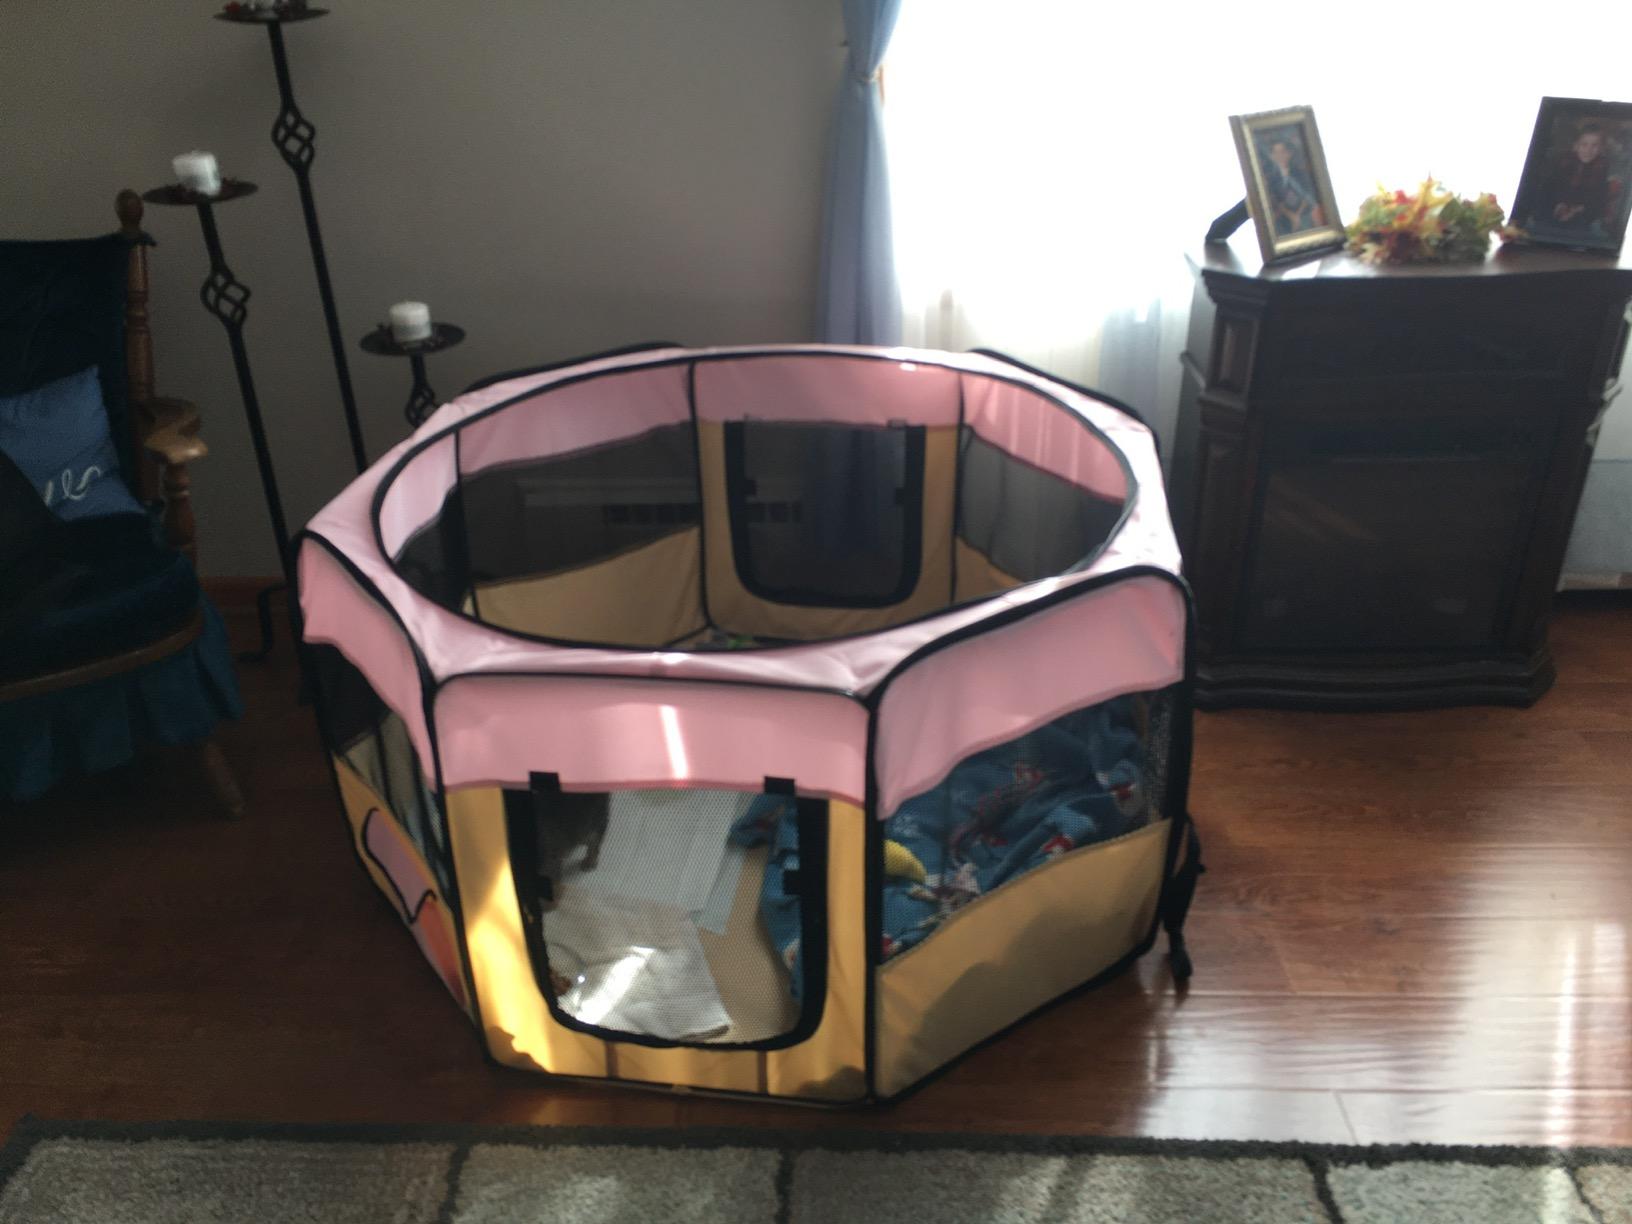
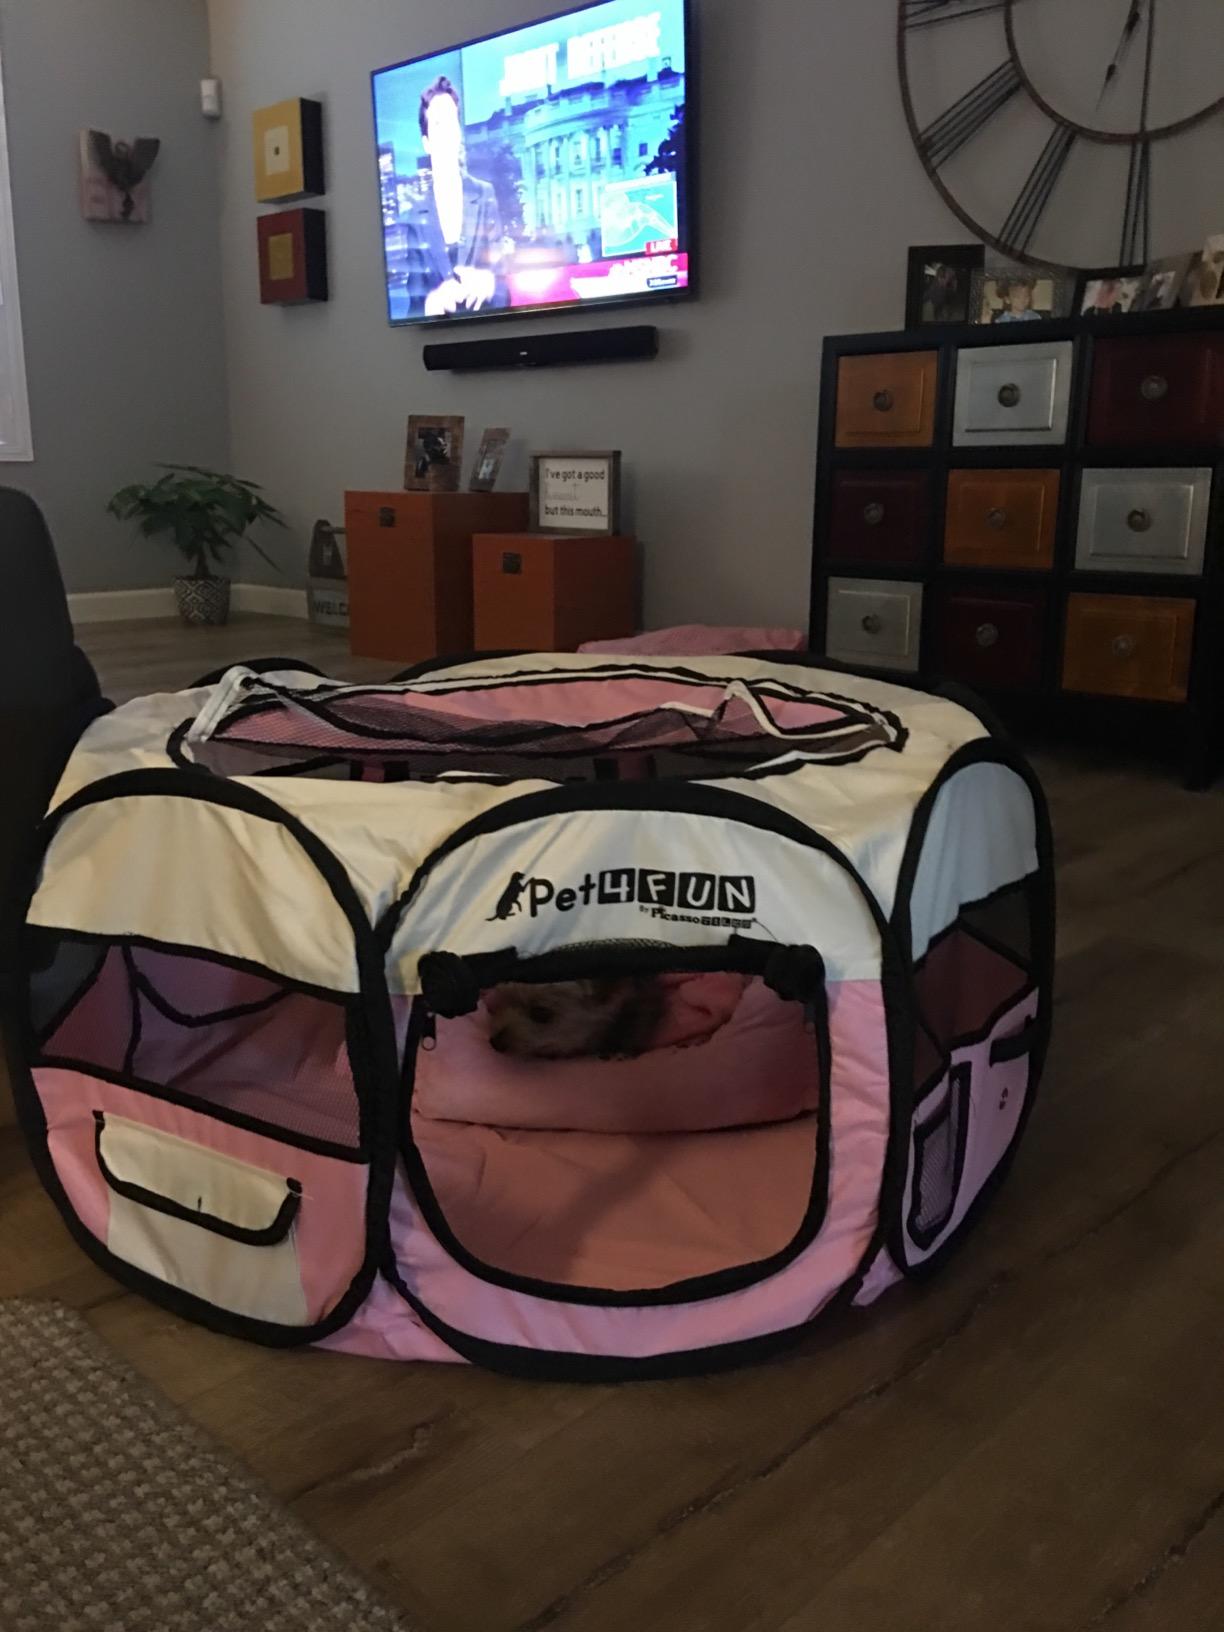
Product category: items_kennel
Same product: no